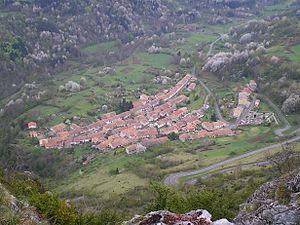
Montségur dépuis le château